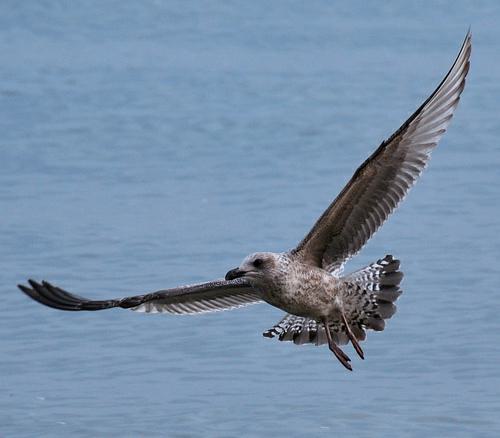
A photo of a herring gull